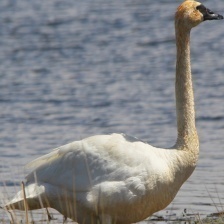
Species: TRUMPTER SWAN
Scientific name: CYGNUS BUCCINATOR
ImageNet parent category: black_swan